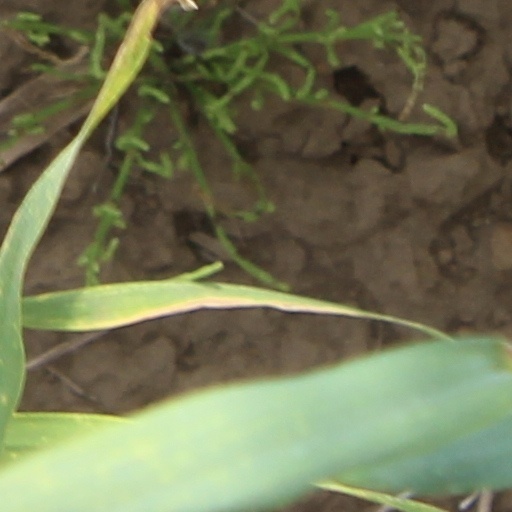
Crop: wheat